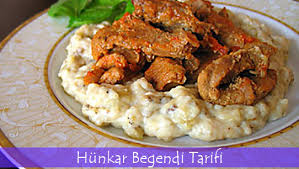
Yemek: hunkar_begendi